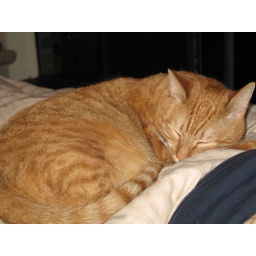
Eric and Kathryn's cat, Gus, sleeping on the bed in Seattle in January 2007.